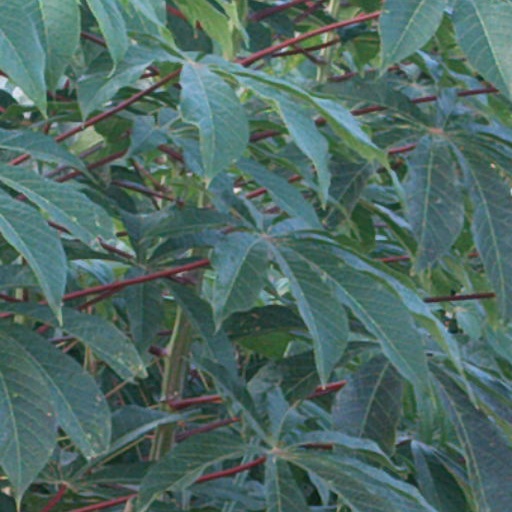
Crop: cassava